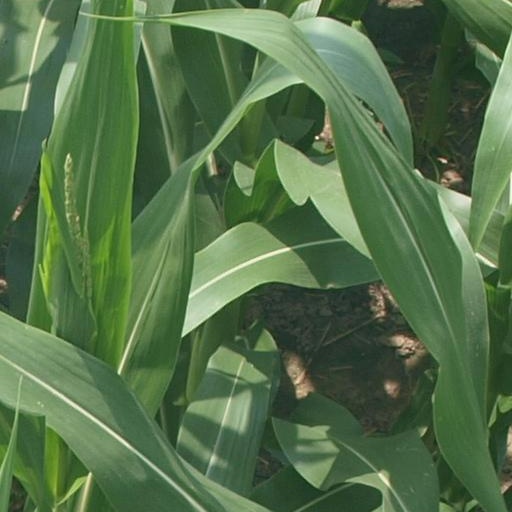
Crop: maize; corn